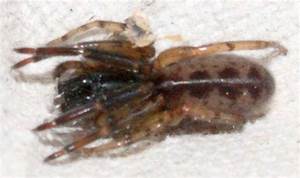
Label: spider